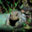
Label: frog